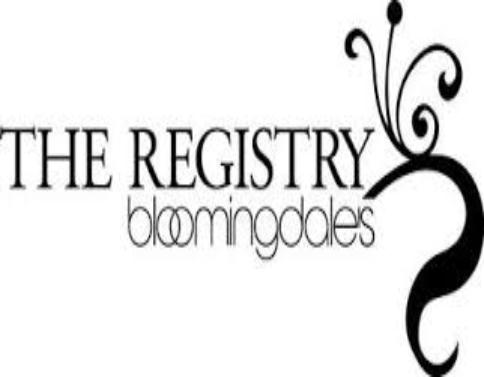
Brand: Bloomingdale's
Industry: Clothes